Sky position (RA, Dec in degrees): 210.57, 17.483
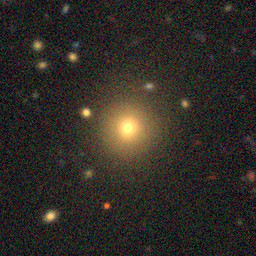
Galaxy morphology: Round Smooth Galaxies